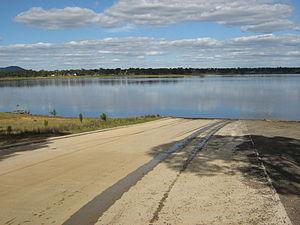
Le Lac Eppalock est un lac articifiel situé au centre-nord du Victoria, en Australie, sur la Campaspe River, un affluent du Murray.